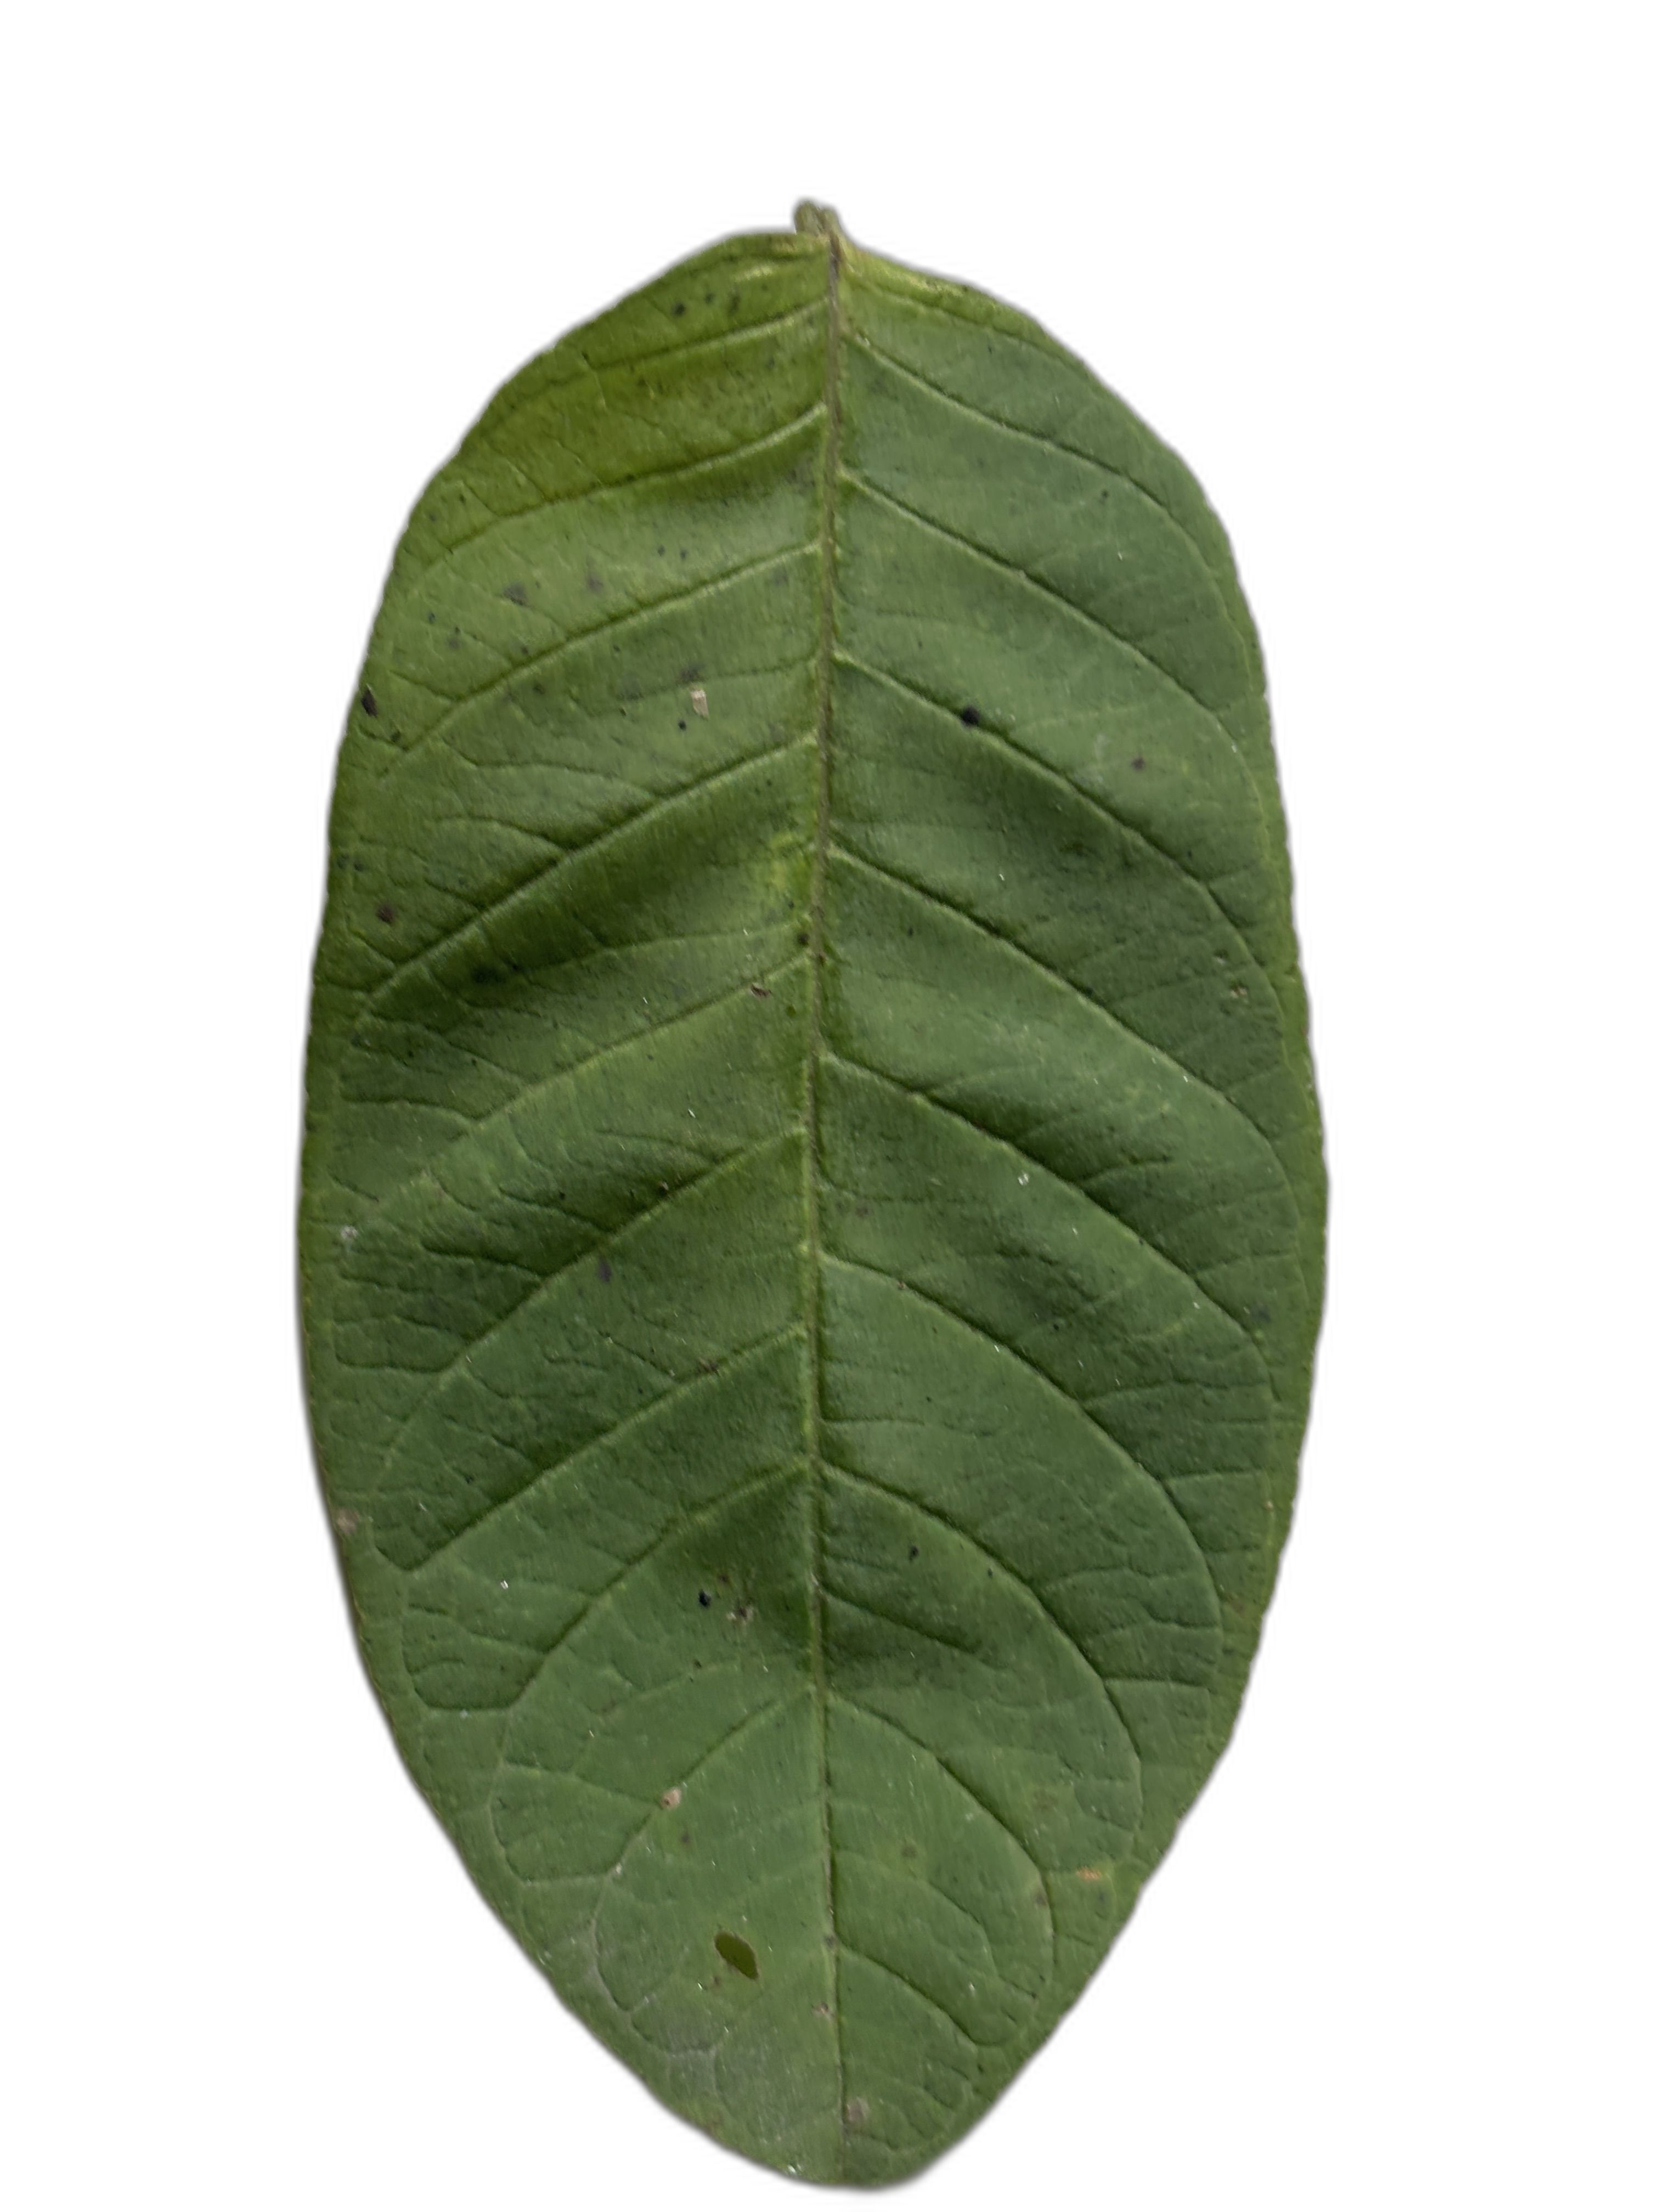
Plant part: leaf
Disease: Healthy